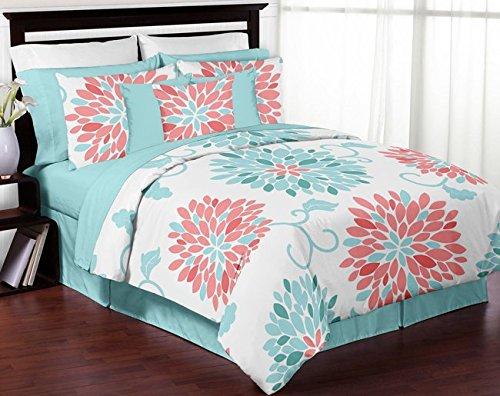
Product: Sweet Jojo Designs Baby Children Kids Clothes Laundry Hamper for Turquoise and Coral Emma Bedding Set
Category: Baby Products | Nursery | Furniture | Storage & Organization | Hampers
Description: Great Condition.
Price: $39.99